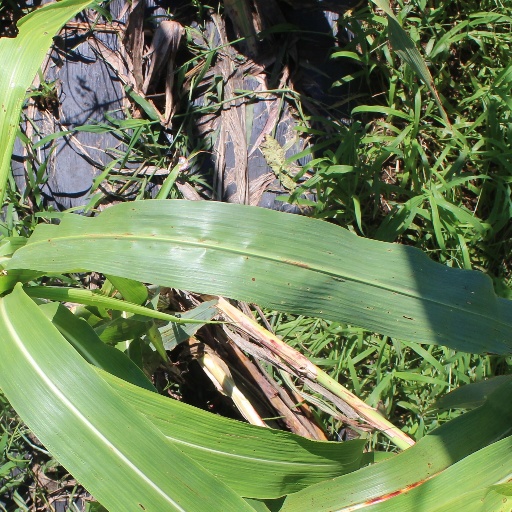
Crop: sorghum